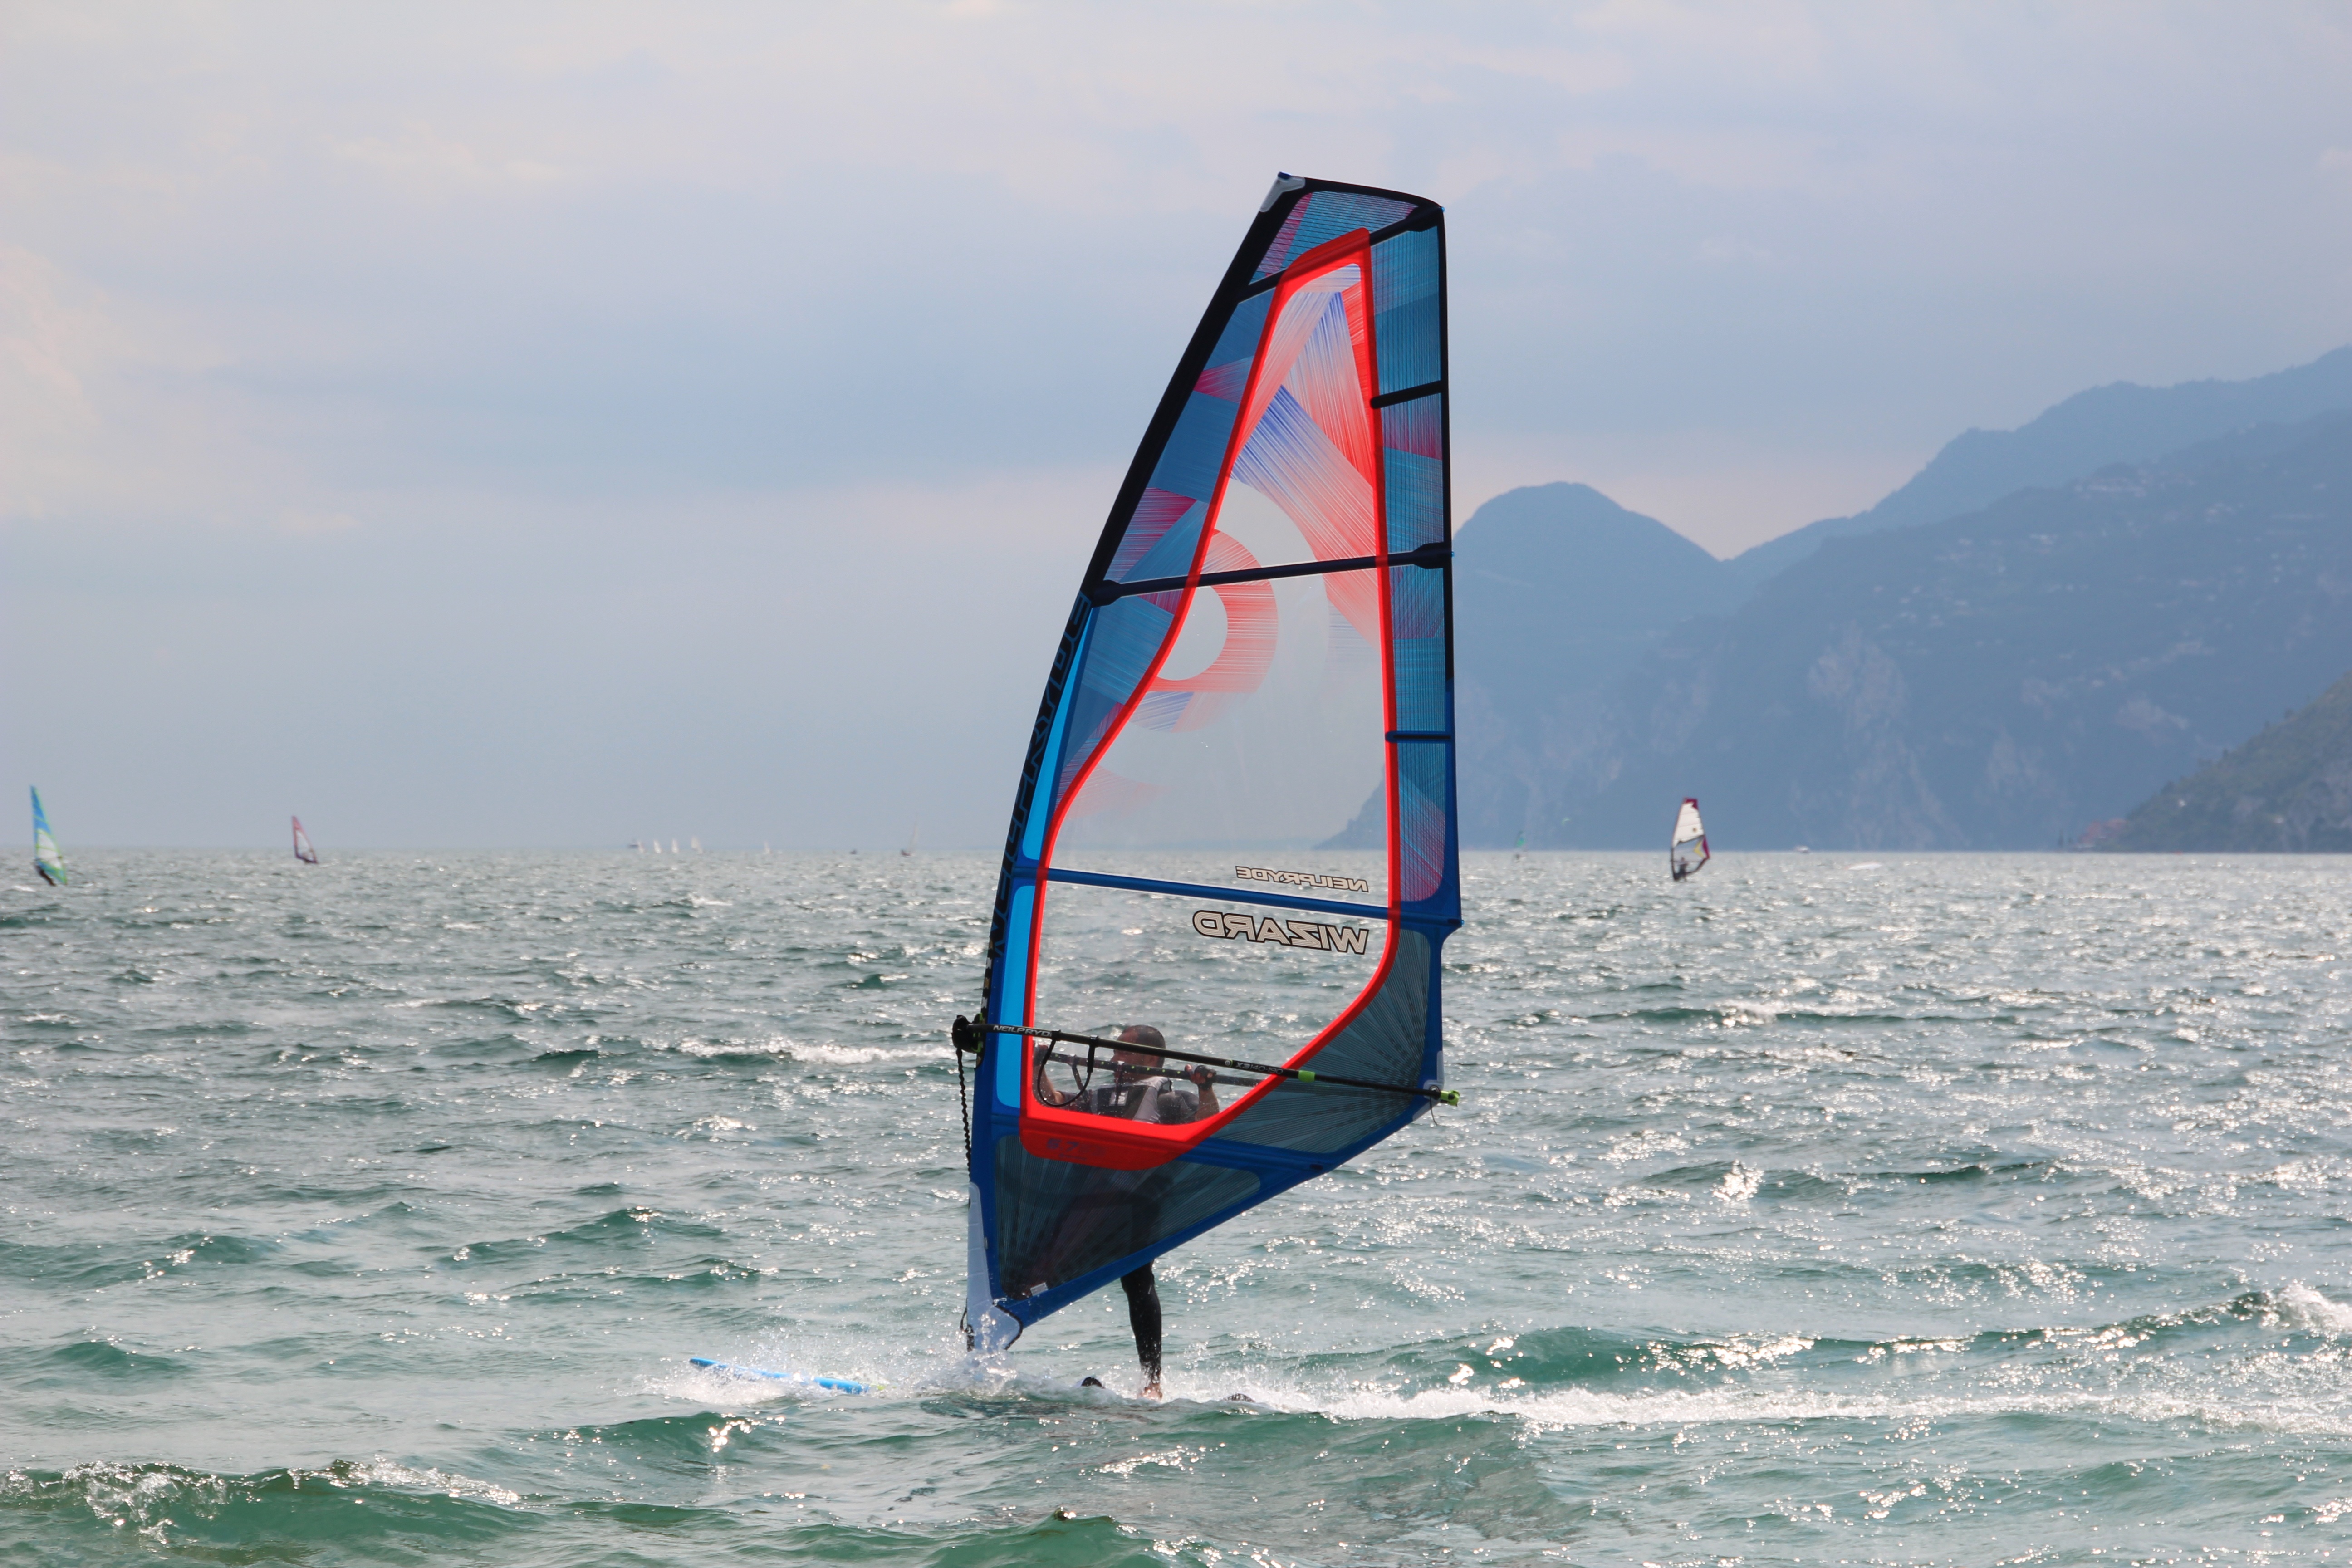
sea, boat, wind, surfer, recreation, surf, surfing, vehicle, sailing, surfboard, italy, sailboat, garda, sports, windsurfing, sail, sailing ship, water sports, water sport, outdoor recreation, wind wave, boardsport, surfing equipment and supplies, surface water sports, dinghy sailing, sailboat racing